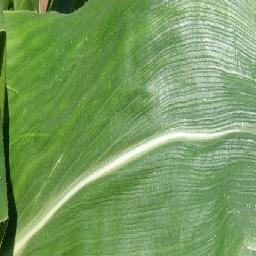
Label: Corn_(Maize)___Healthy